Butterfly Crush

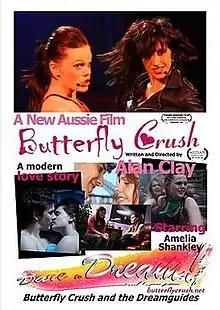
Theatrical release poster

Butterfly Crush is a 2010 film, written and directed by New Zealand filmmaker Alan Clay. It was adapted from his novel "Dance Sisters". The story is about an Australian female song and dance duo whose chance at success is jeopardized when one of them gets involved with a cult group.